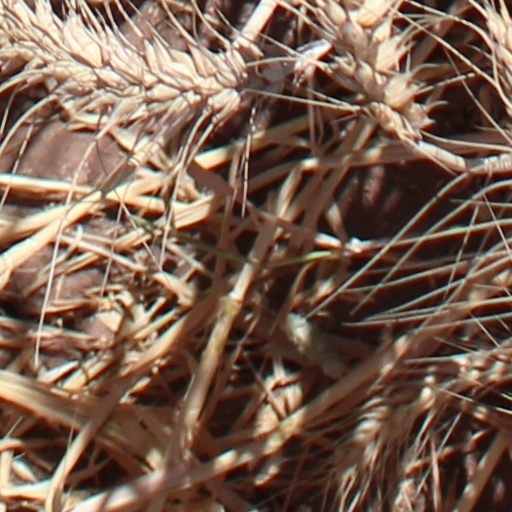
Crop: wheat